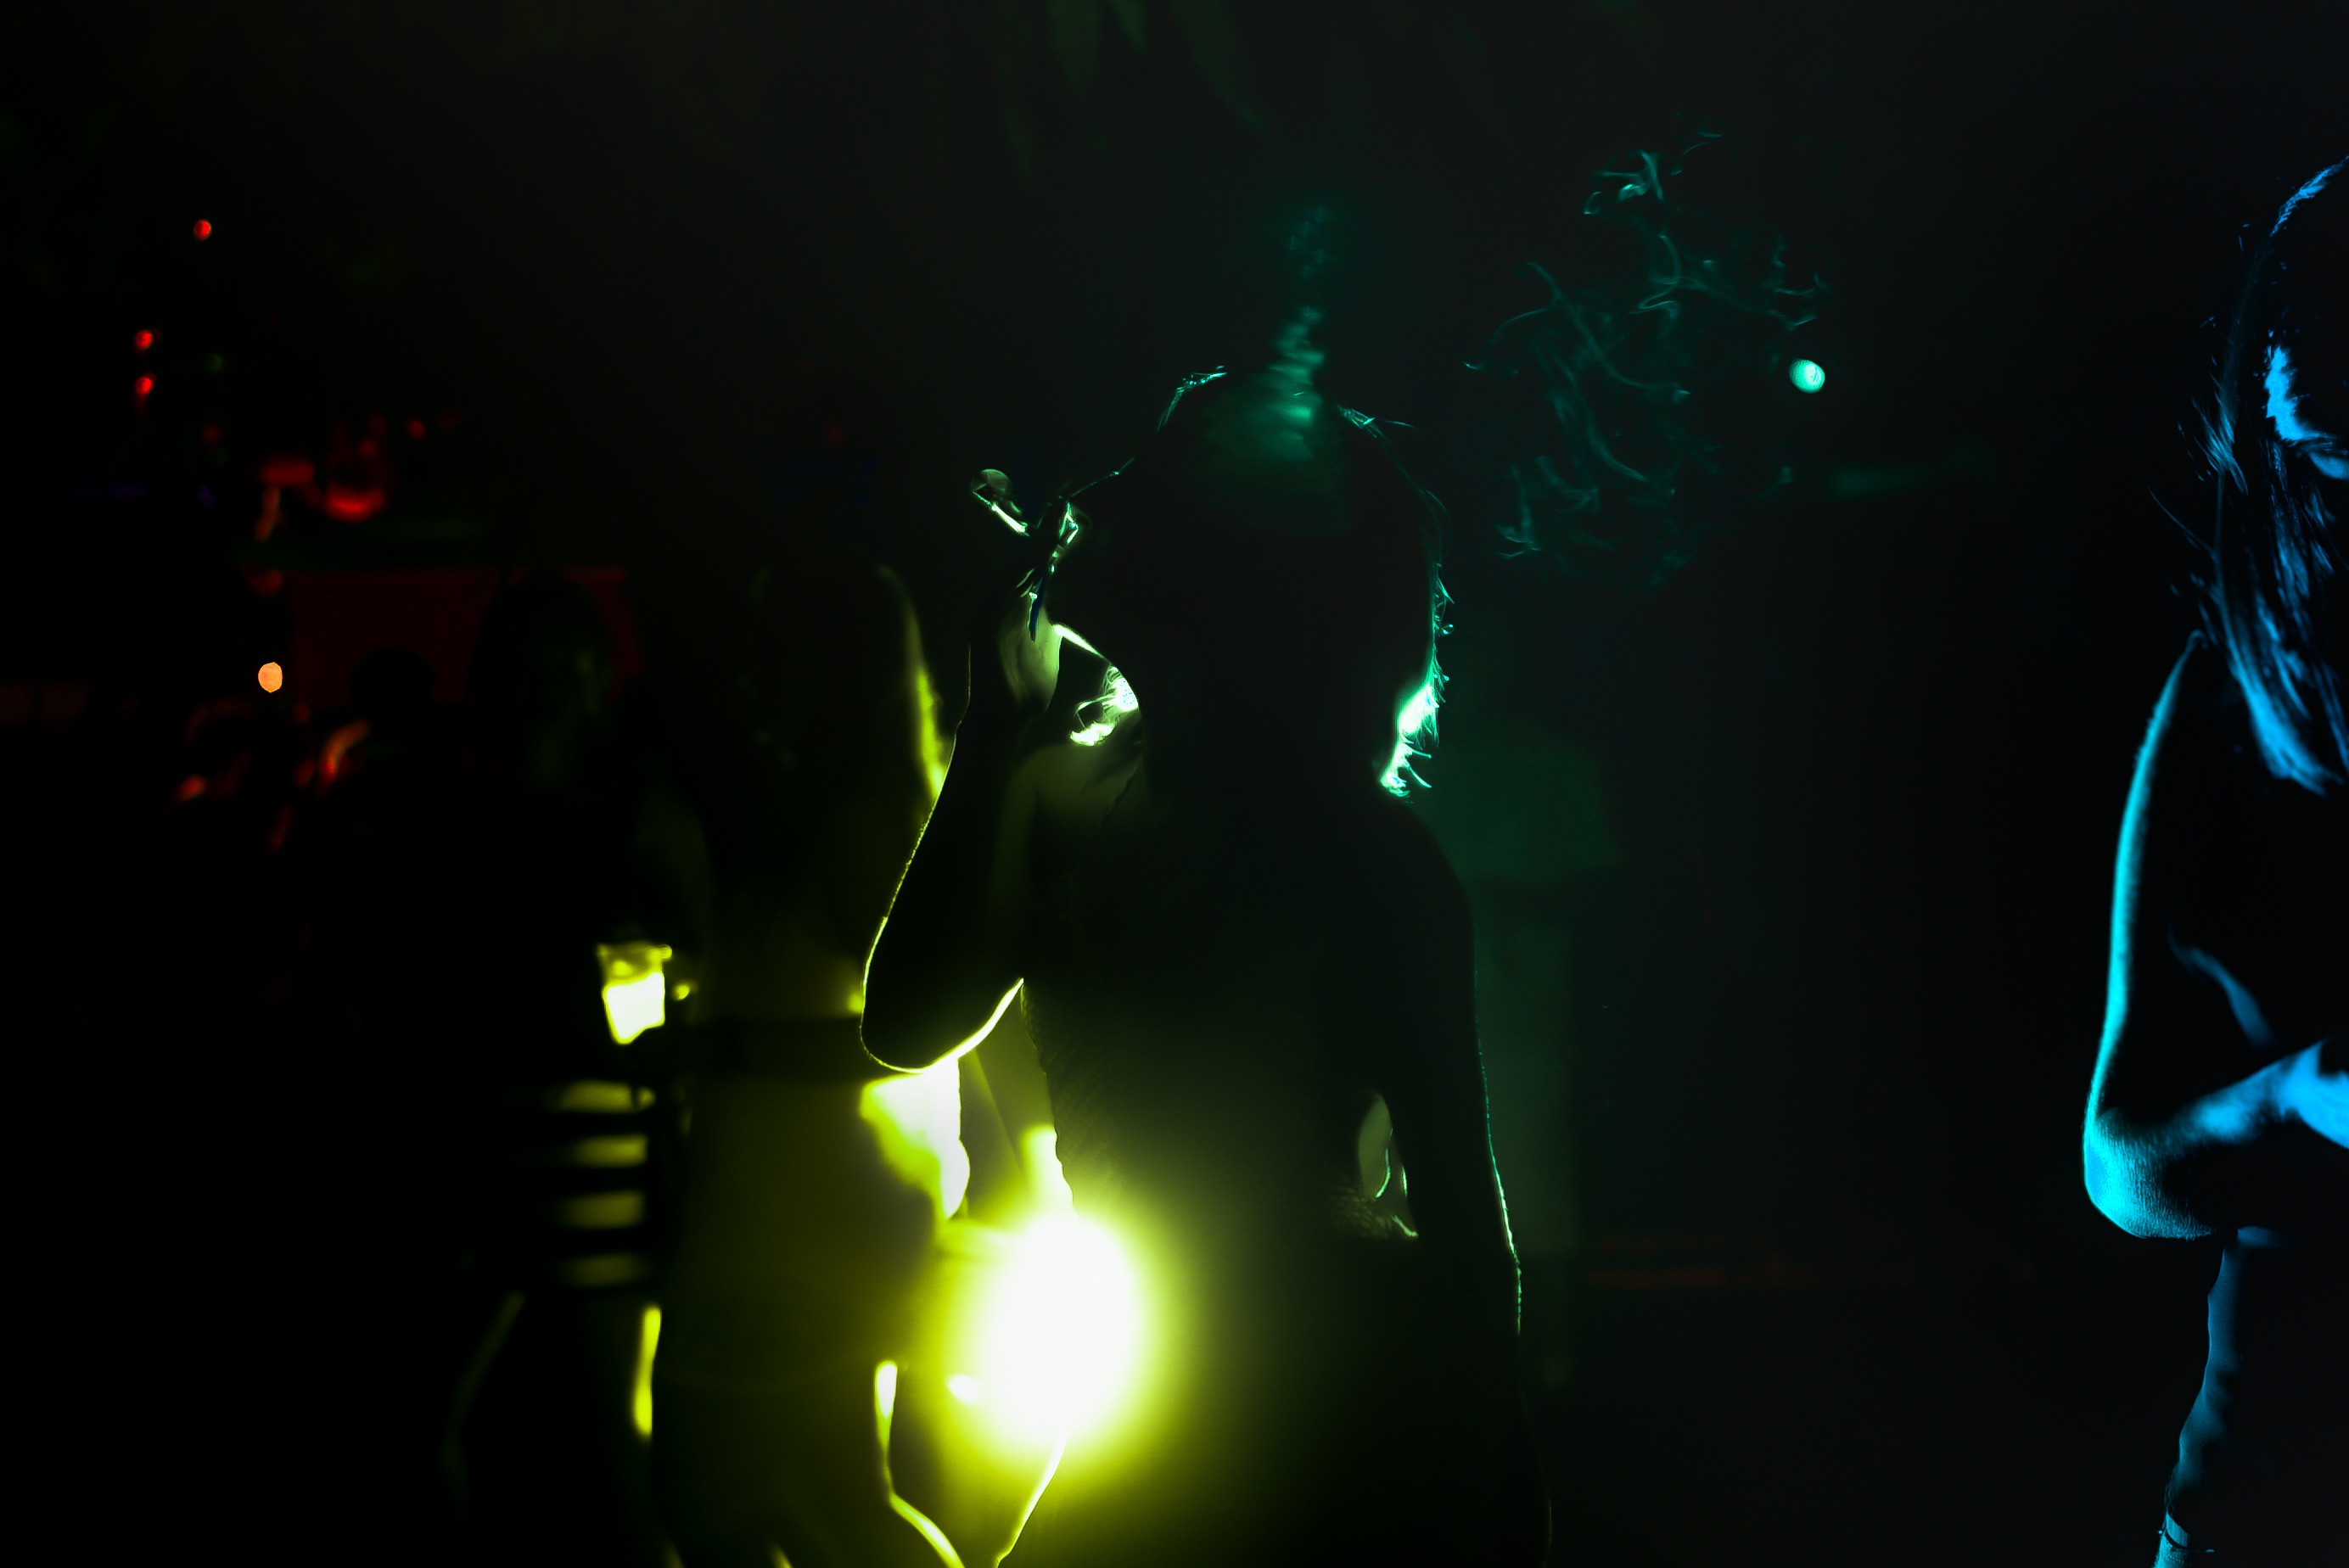
music, light, concert, green, darkness, stage, performance, rock concert